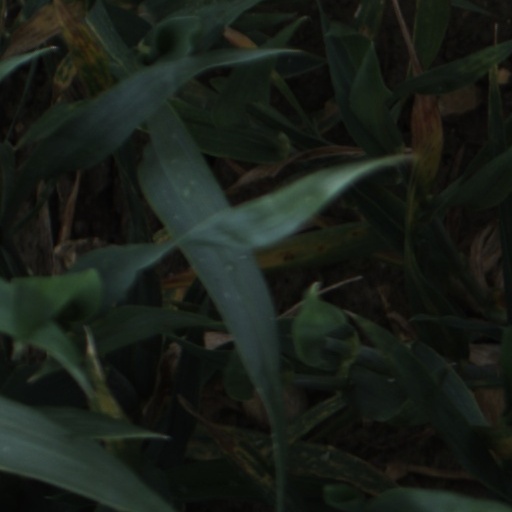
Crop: wheat